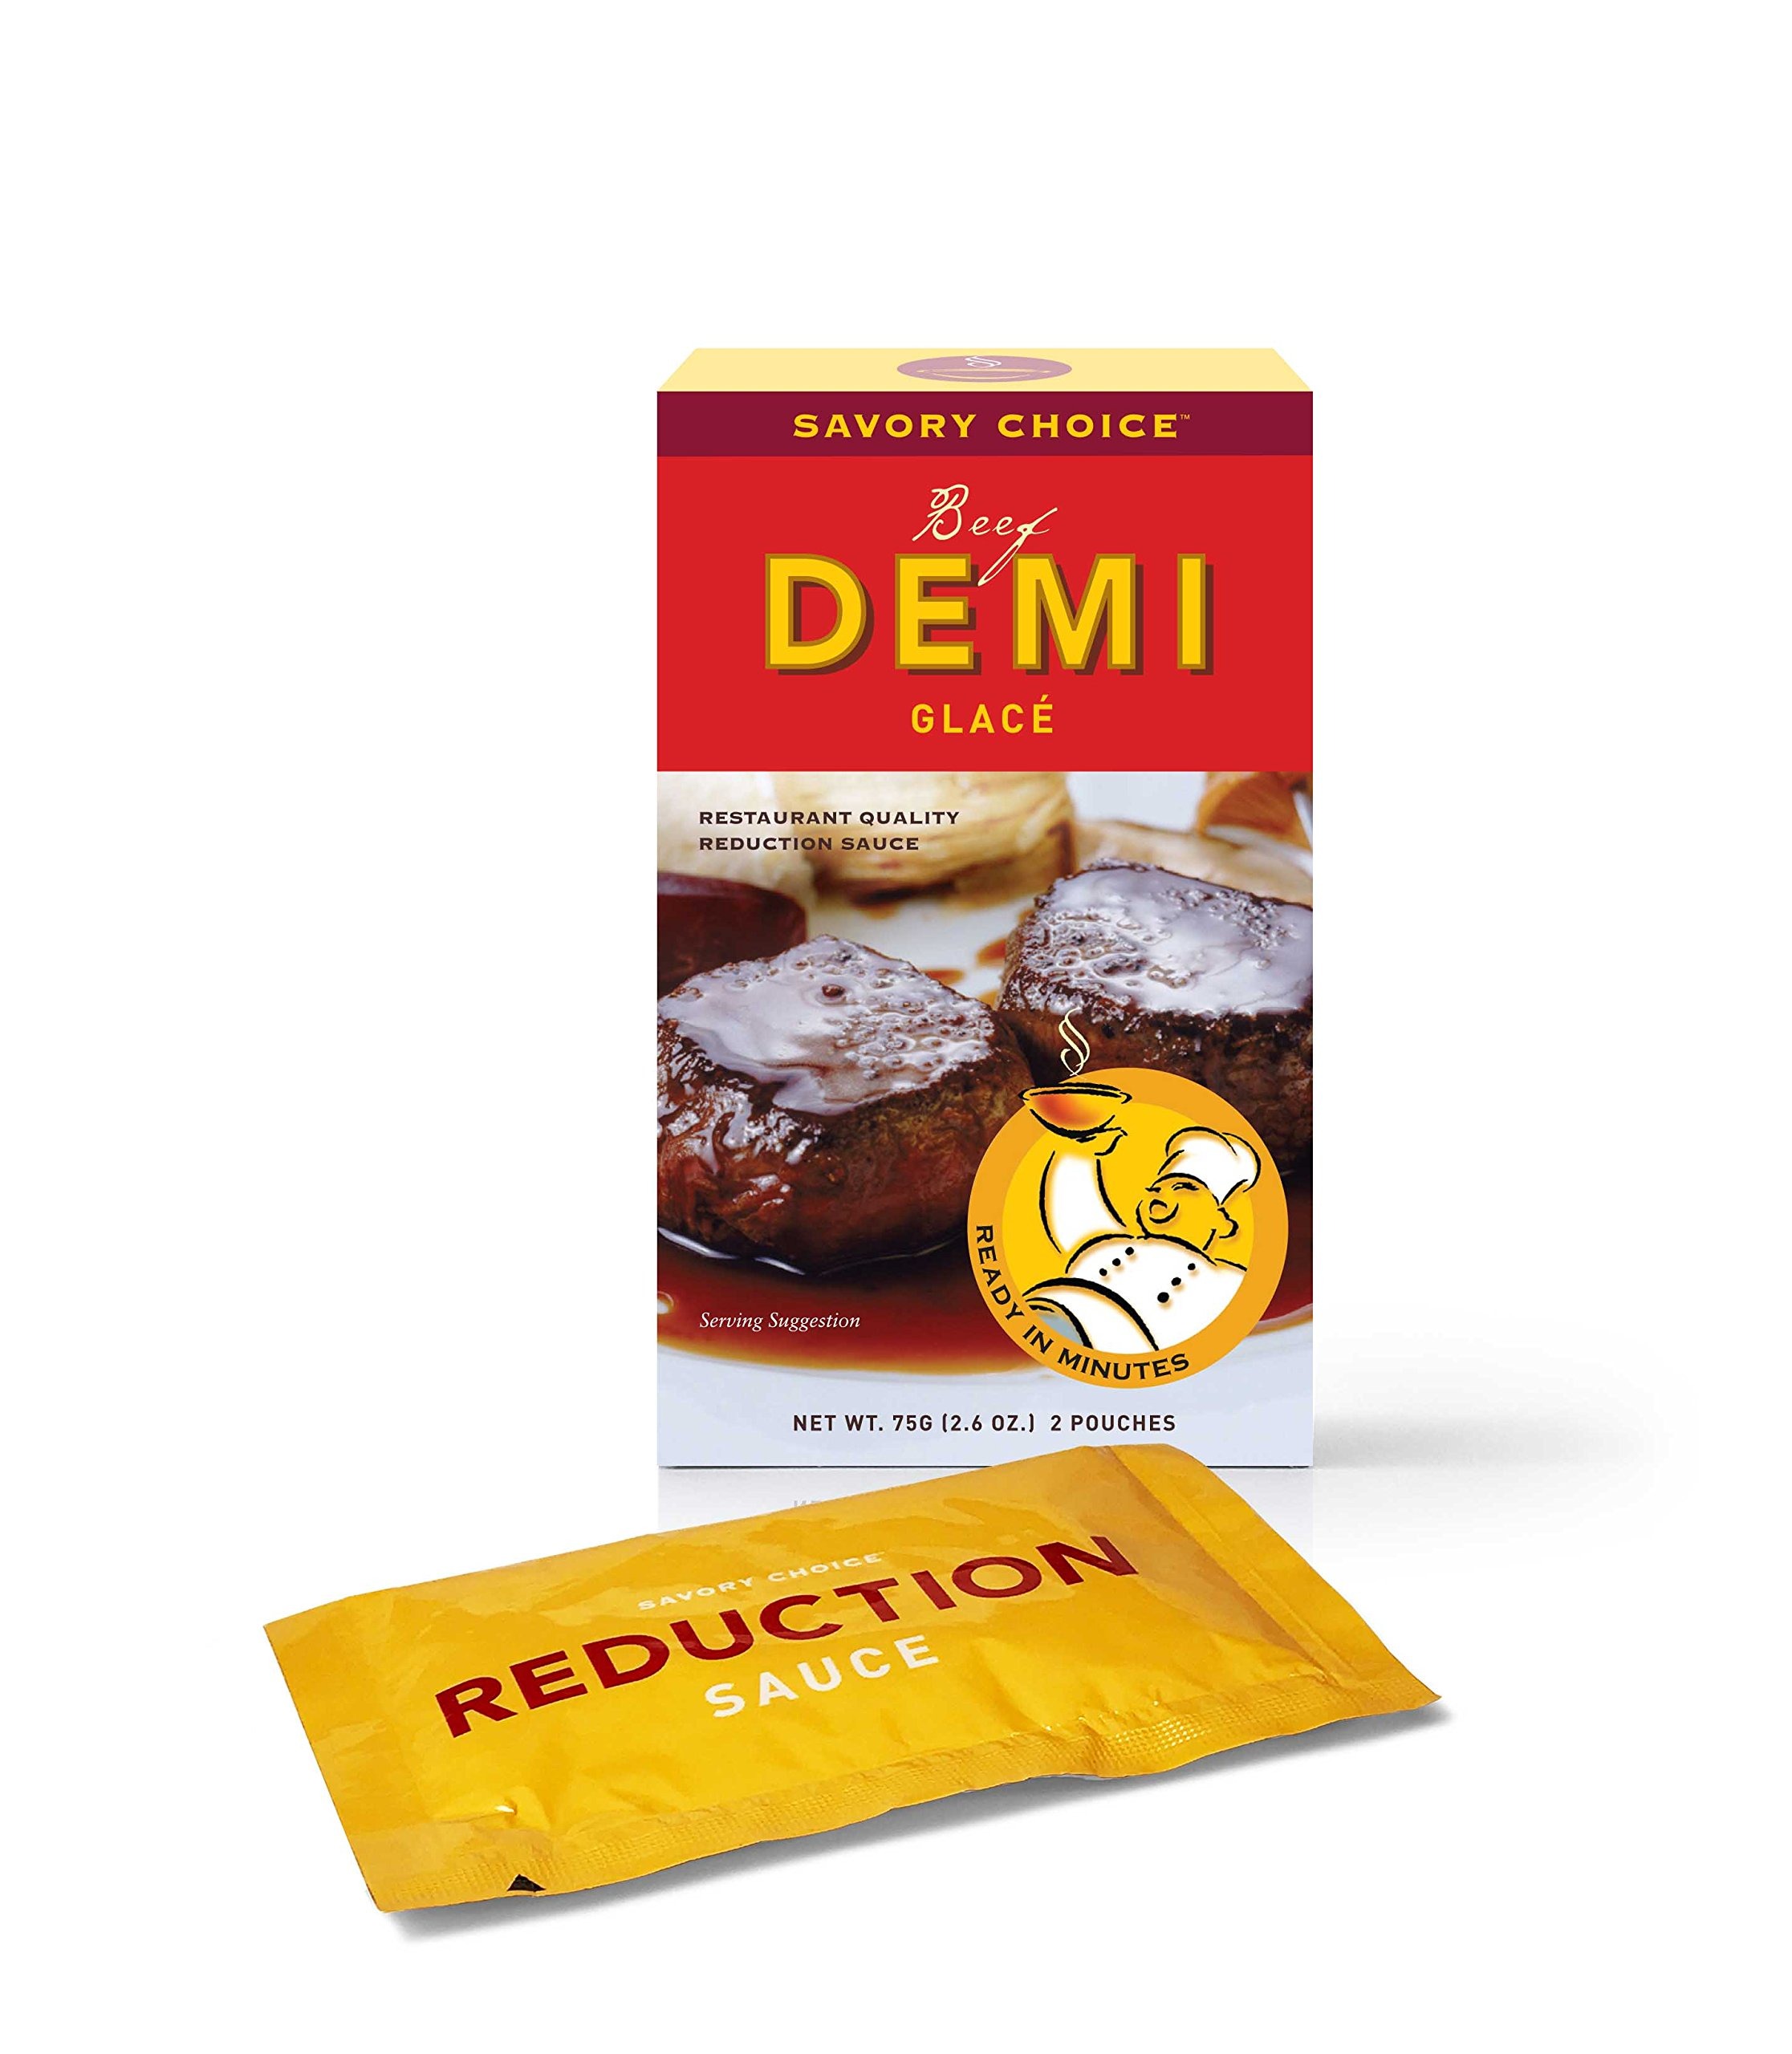
Item Name: Generic S.avory Choice Glace Demi Beef 2.6 oz (Pack of 12)
Bullet Point 1: Premium Quality Ingredients: Crafted using only the finest, high-quality ingredients to ensure a superior taste and texture in every bottle or jar.
Bullet Point 2: Authentic Flavors: Experience authentic and bold flavors, perfect for enhancing a variety of dishes and cuisines, from salads to grilled meats.
Bullet Point 3: Perfect for Entertaining: Impress your guests with unique and exotic flavors. These products are perfect for barbecues, parties, and everyday meals.
Bullet Point 4: Trusted Brand: Backed by a reputation for quality and consistency, ensuring that every product meets high standards of excellence.
Bullet Point 5: Customer Satisfaction: Highly rated by satisfied customers who love the exceptional taste and quality, making it a trusted choice for your pantry.
Product Description: Enhance your culinary creations with our Beef Glace Demi, offering a rich and savory flavor that elevates any dish.
Value: 12.0
Unit: Ounce

Price: 52.42